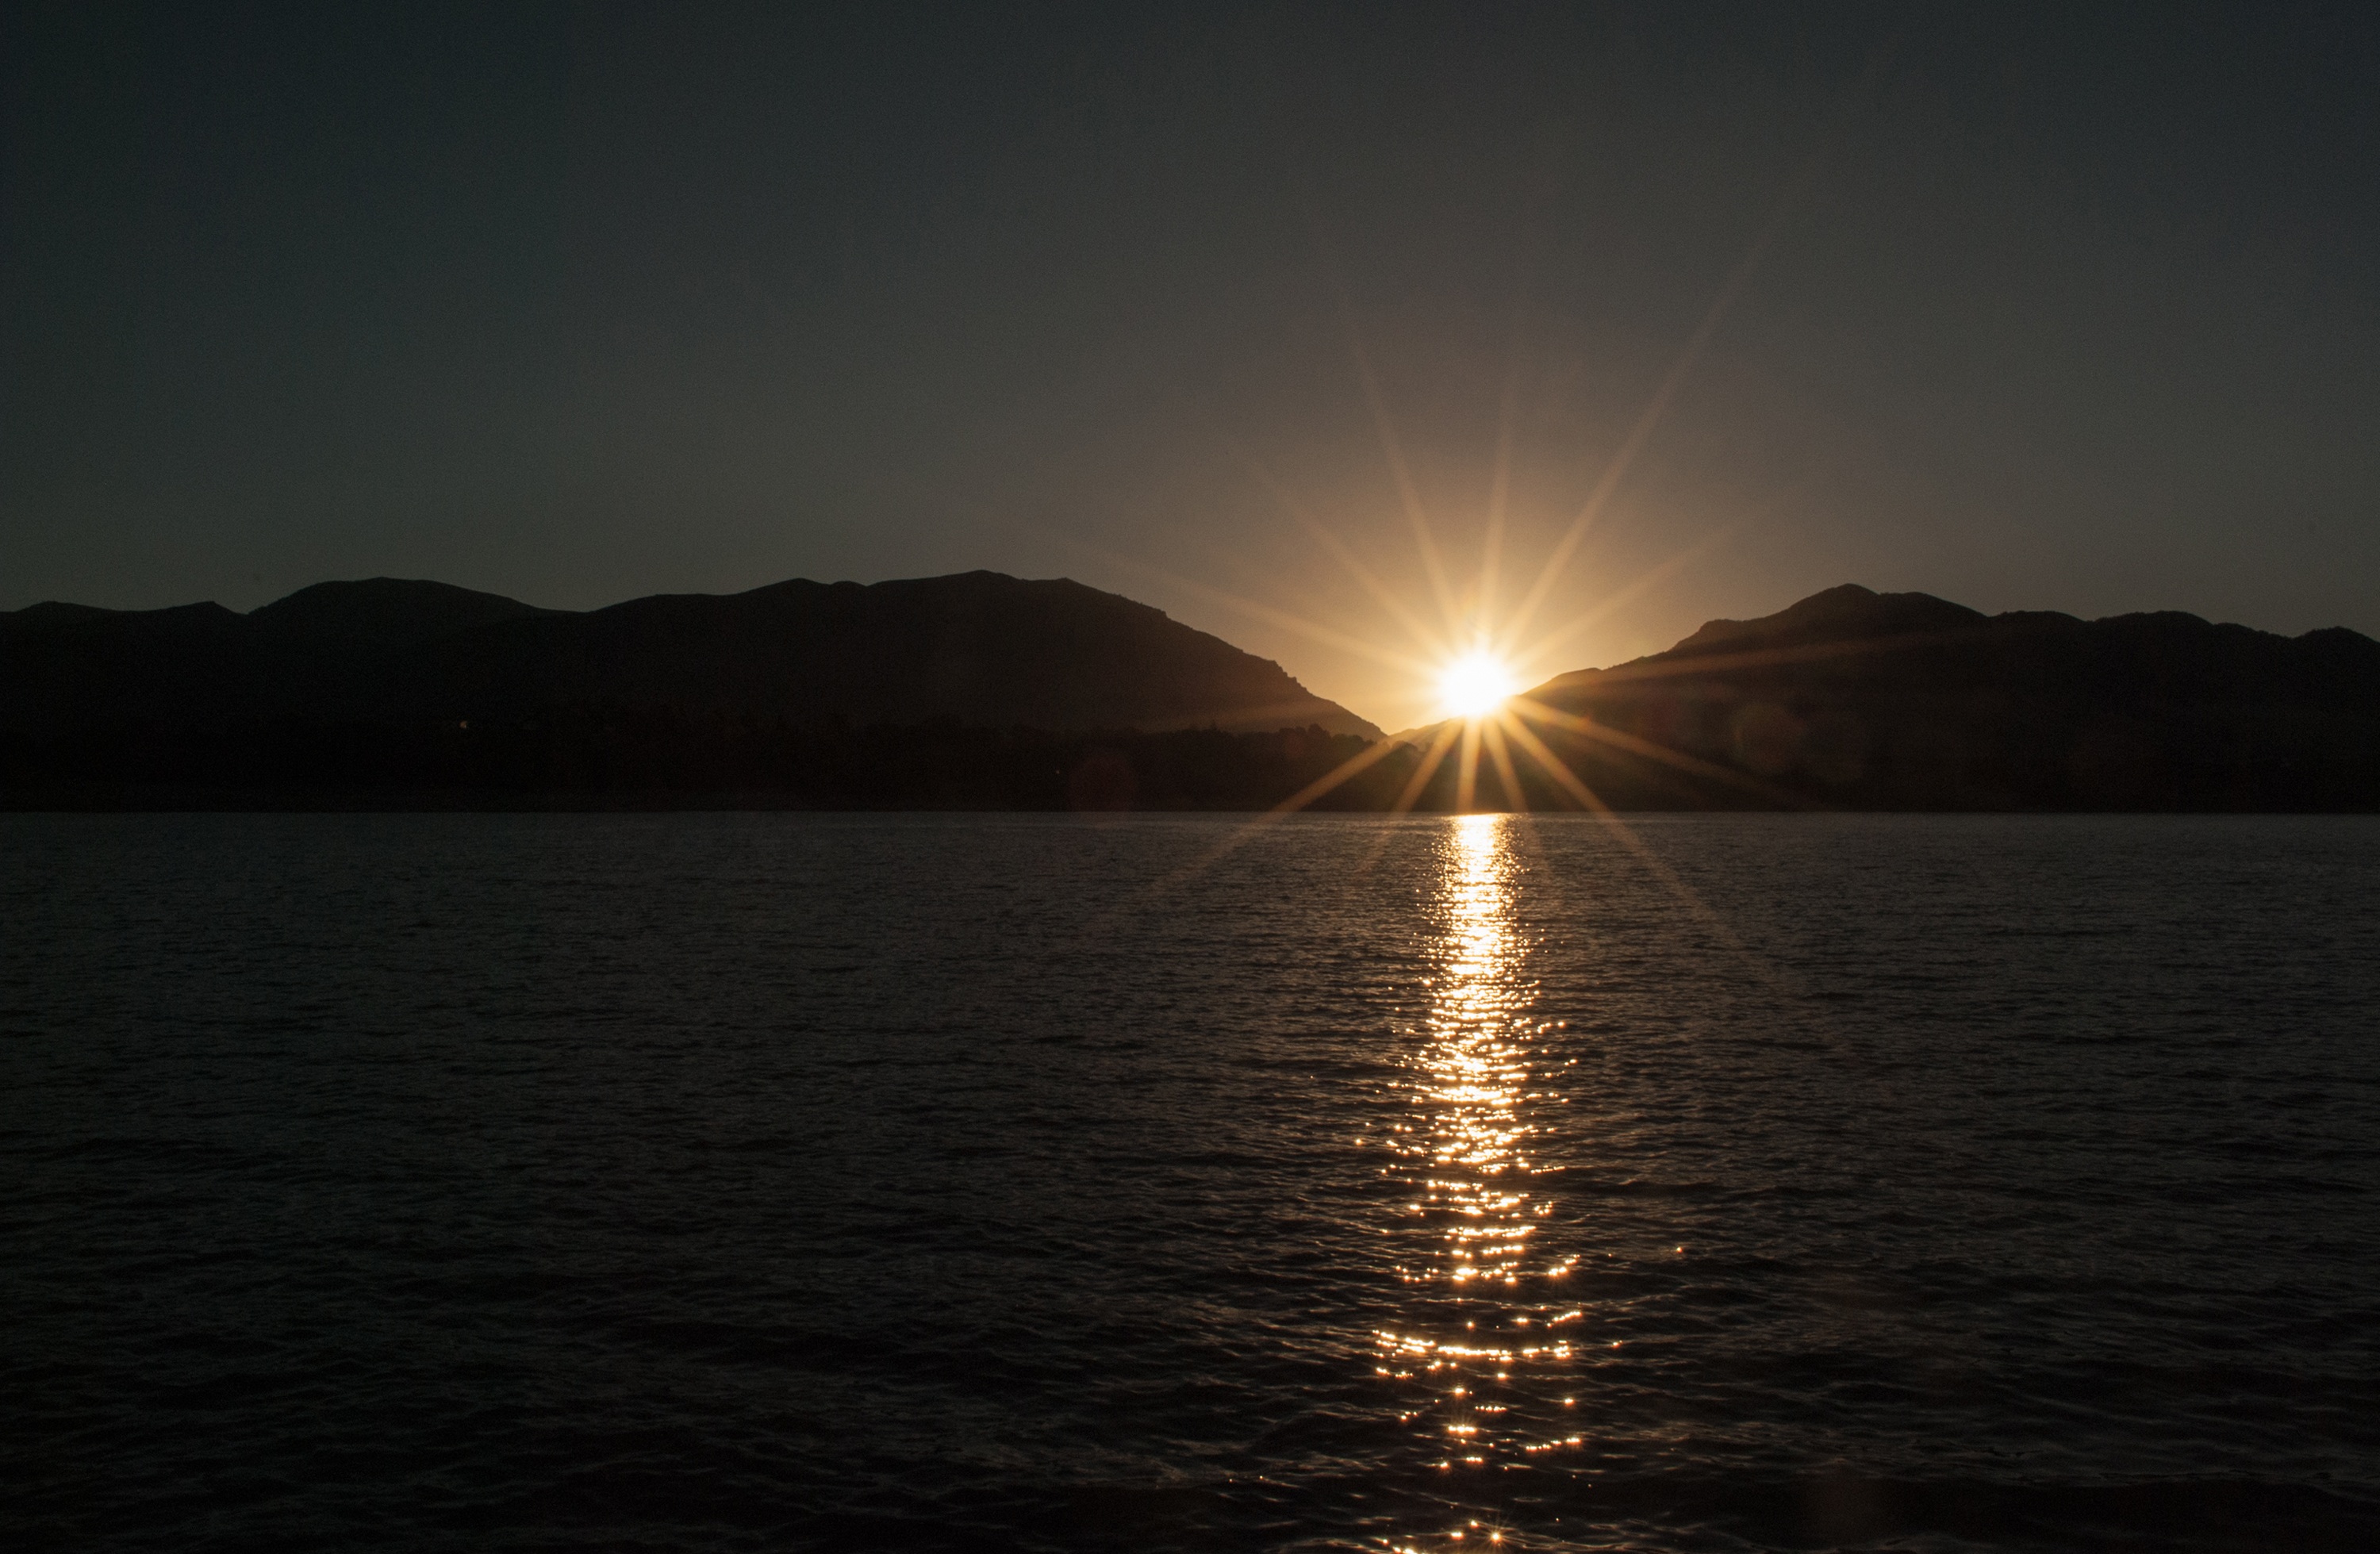
sea, water, nature, ocean, horizon, light, sky, sunshine, sun, sunrise, sunset, night, sunlight, morning, lake, dawn, dusk, evening, reflection, calm, moonlight, loch, afterglow, astronomical object